Miguel Ángel Asturias

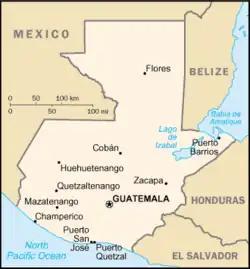
Map of Guatemala

Miguel Ángel Asturias was born in Guatemala City on 19 October 1899, the first child of Ernesto Asturias Girón, a lawyer and judge, and María Rosales de Asturias, a schoolteacher. Two years later, his brother, Marco Antonio, was born. Asturias's parents were of Spanish descent, and reasonably distinguished: his father could trace his family line back to colonists who had arrived in Guatemala in the 1660s; his mother, whose ancestry was more mixed, was the daughter of a colonel. In 1905, when the writer was six years old, the Asturias family moved to the house of Asturias' grandparents, where they lived a more comfortable lifestyle.